Richard Tilbrook

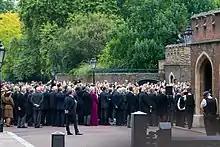
The public and members of the Accession Council watching the proclamation of the new king in Friary Court at St James's Palace.

After university, Tilbrook joined GCHQ as a codebreaker before being seconded to the Cabinet Office to write intelligence-based assessments for the Joint Intelligence Committee. He later moved to the Department for International Development.